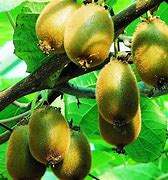
Label: Kiwi